Ivo Svetina

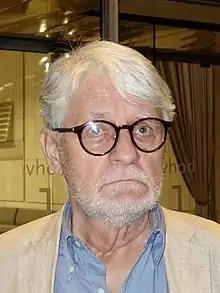
Ivo Svetina

Ivo Svetina (born 9 September 1948) is a Slovene poet, playwright and translator. He has won numerous awards for his plays and poetry collections. In 1998 he was appointed Director of the "National Theatre Museum of Slovenia". In 2014 he was elected President of the Slovene Writers' Association.